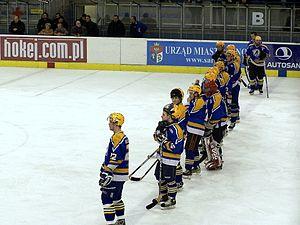
Le HK Trebišov est un club de hockey sur glace de Trebišov en Slovaquie. Il évolue dans la 1.liga, le second échelon slovaque.